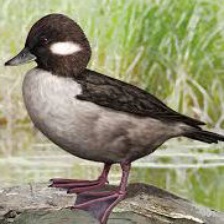
Species: BUFFLEHEAD
Scientific name: BUCEPHALA ALBEOLA
ImageNet parent category: drake